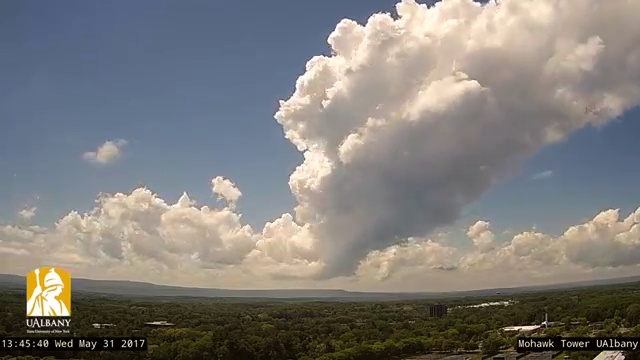
Fire: no
Smoke: no